Martin Rump

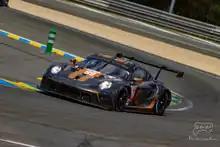
Martin Rump driving with Porsche 911 in 2022 24 Hours of Le Mans

Martin Rump (born on 2 April 1996) is an Estonian racing driver. He is the first Estonian to compete in the 24 Hours of Le Mans. He is currently competing in European Le Mans Series with Proton Competition.